Grigory Mekler

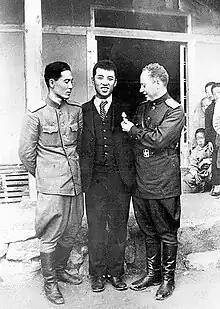
, , and Mekler on

Grigory Konovich Mekler (26 June 1909 – 10 August 2005) was a Soviet military officer and linguist. Mekler served as an early advisor to Kim Il Sung, the first leader of North Korea, between 1945 and 1946.